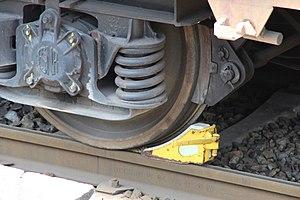
Gare de Bures-sur-Yvette en France. Camera location48°
Le sabot est un morceau de fonte que l'on pose sur le rail. Lorsqu'un wagon arrive, il percute le sabot qui glisse sur le rail, ce qui l'immobilise au bout d'un moment.